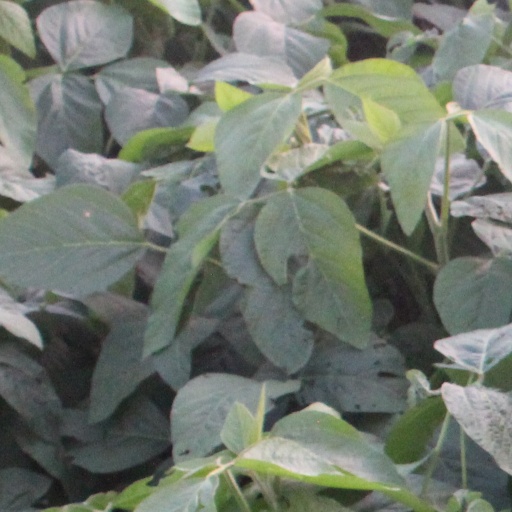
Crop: soybean